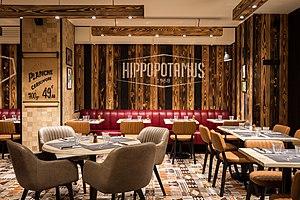
Hippopotamus Montparnasse Paris
Hippopotamus est une chaîne de restaurants de viande, créée en 1968, essentiellement présente en France appartenant au groupe Flo, détenu en majorité par le groupe Bertrand. La chaîne est exploitée par la société Hippo Gestion